Literature in early modern Scotland

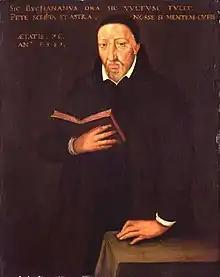
George Buchanan, playwright, poet and political theorist, by Arnold Bronckorst

Lyndsay produced an interlude at Linlithgow Palace for the king and queen thought to be a version of his play "The Thrie Estaitis" in 1540, which satirised the corruption of church and state, and which is the only complete play to survive from before the Reformation. Buchanan was major influence on Continental theatre with plays such as "Jepheths" and "Baptistes", which influenced Pierre Corneille and Jean Racine and through them the neo-classical tradition in French drama, but his impact in Scotland was limited by his choice of Latin as a medium. The anonymous "The Maner of the Cyring of ane Play" (before 1568) and "Philotus" (published in London in 1603), are isolated examples of surviving plays. The latter is a vernacular Scots comedy of errors, probably designed for court performance for Mary, Queen of Scots or James VI.